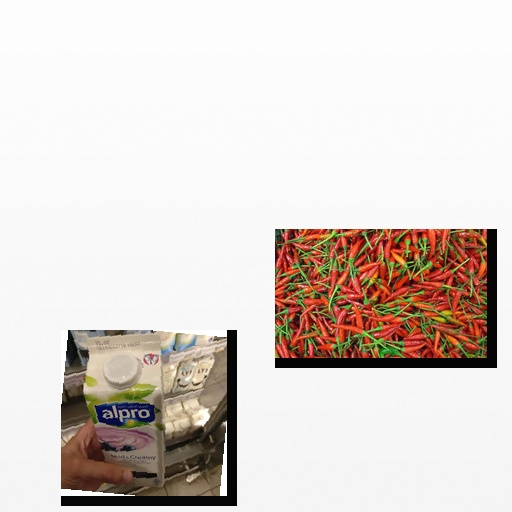
Food items: blueberry_soyghurt, chili_pepper